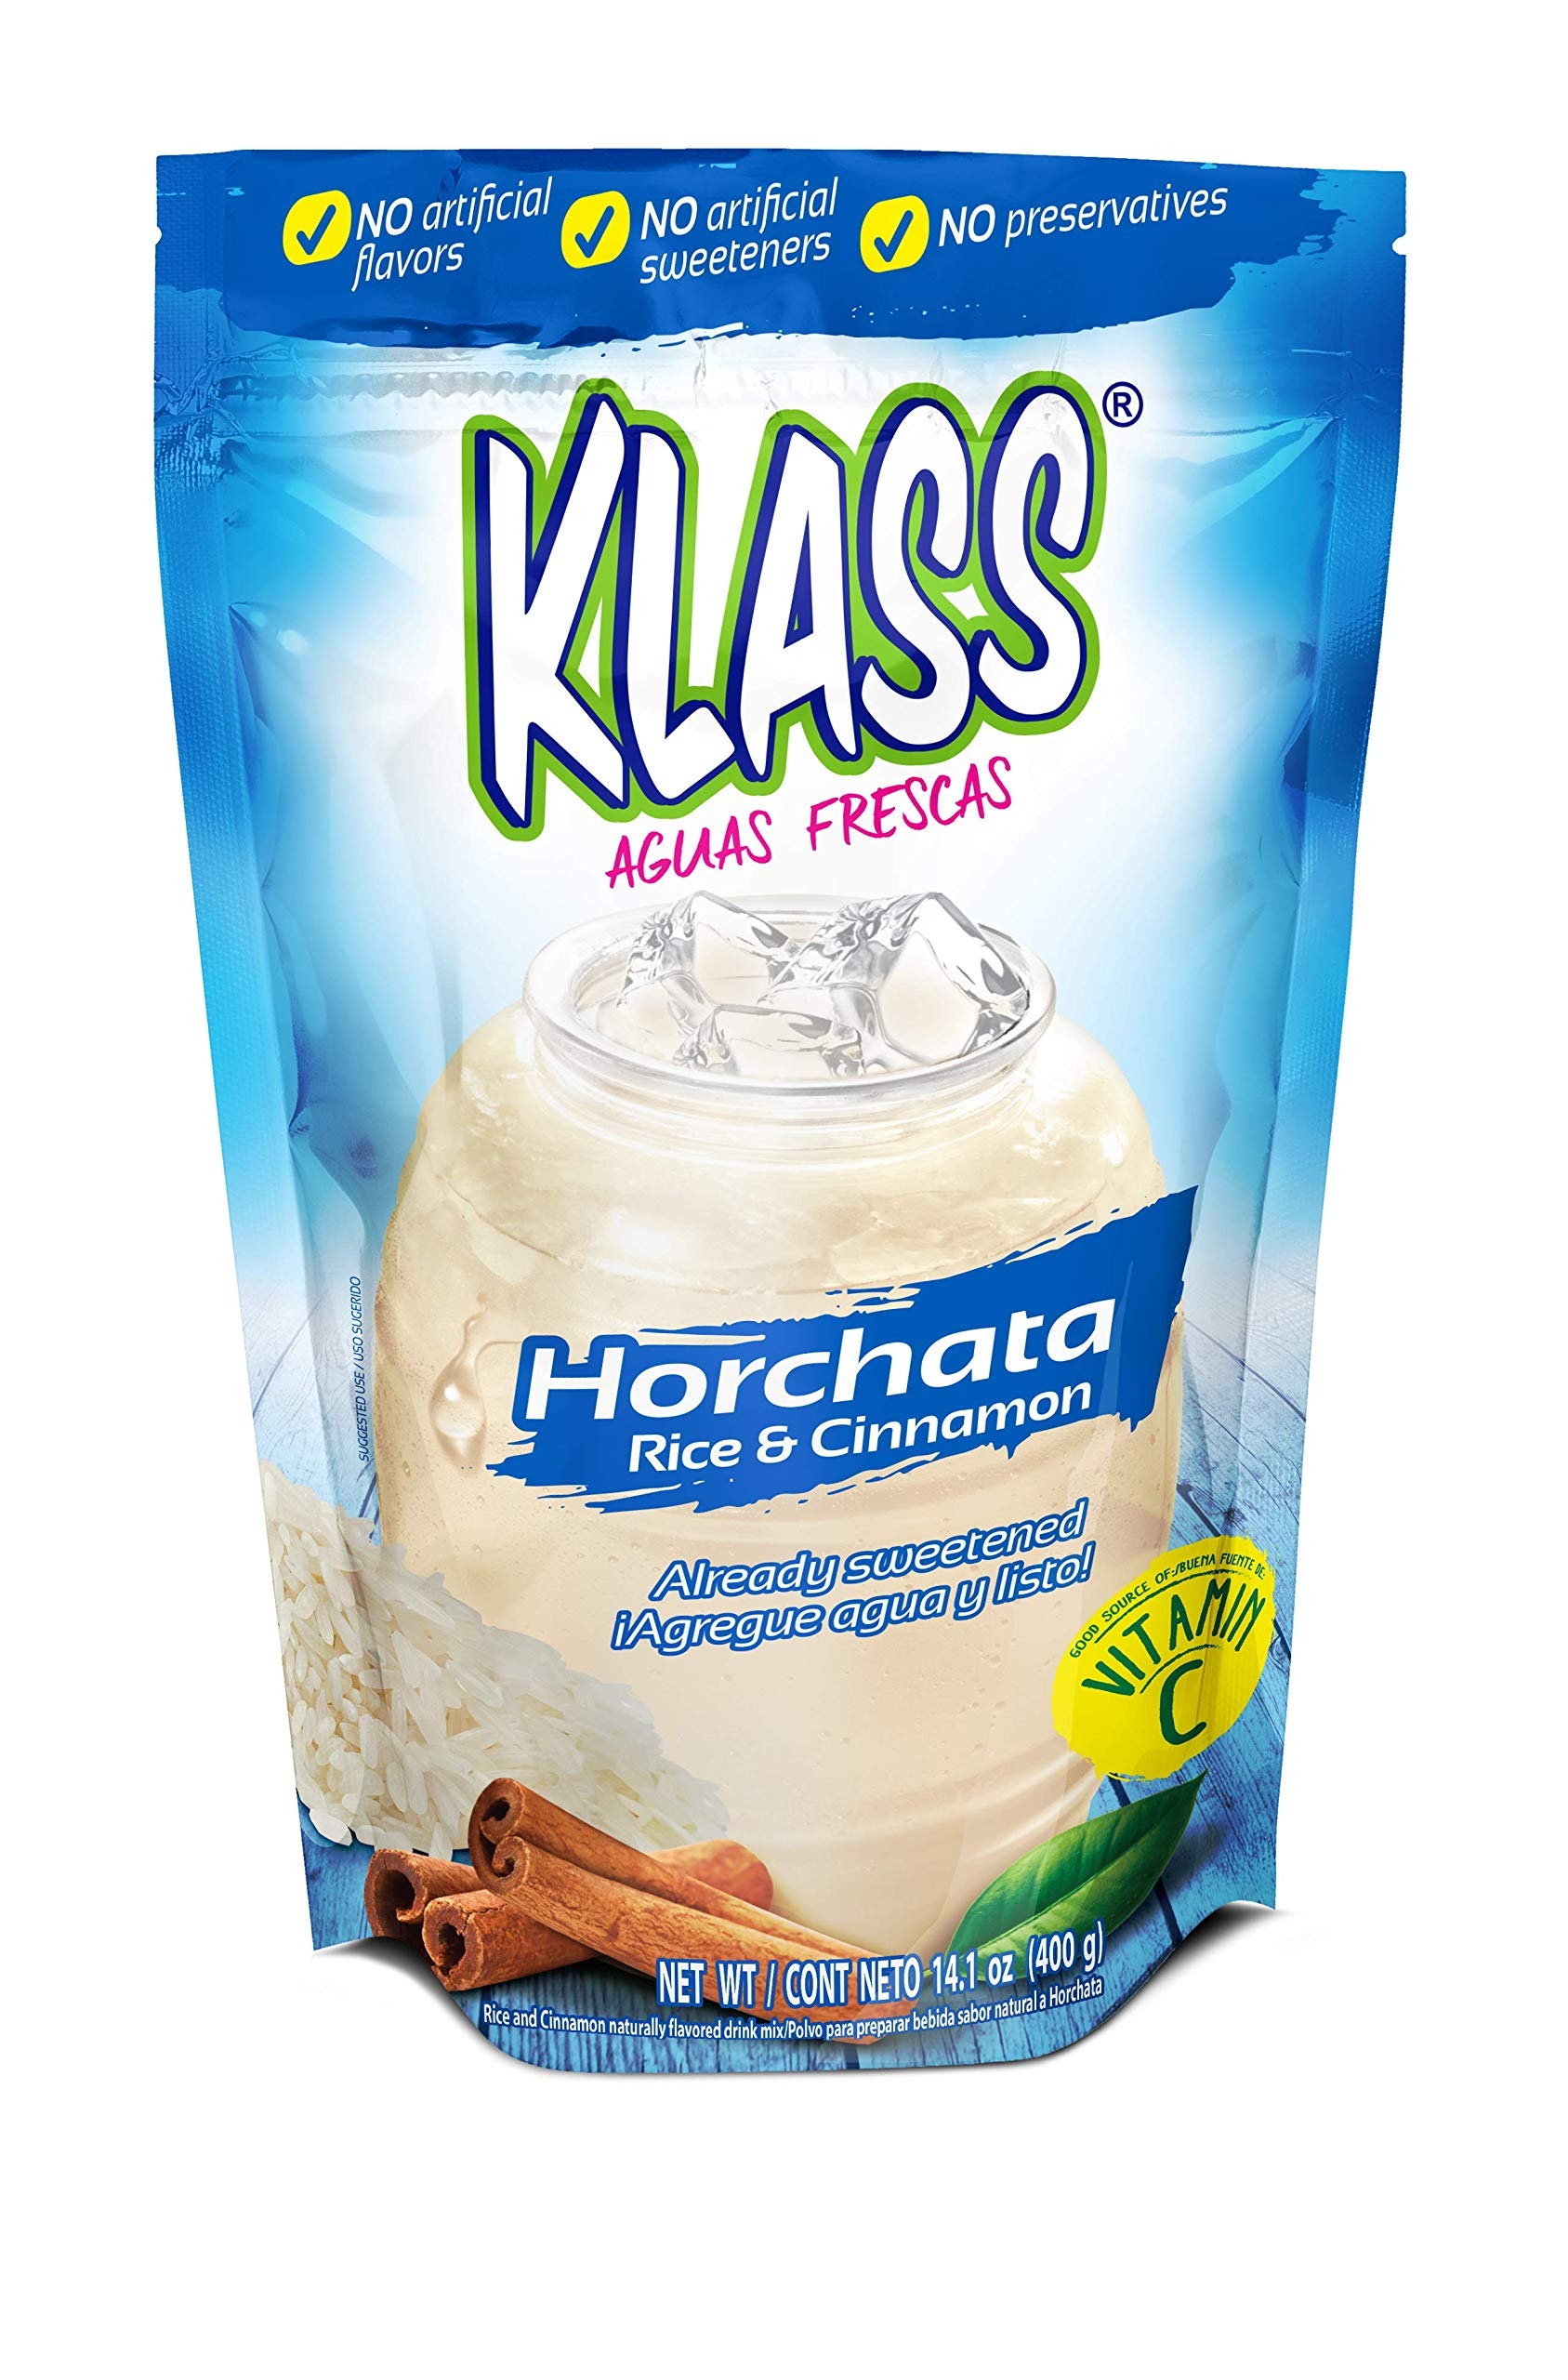
Item Name: KLASS Horchata Instant Drink Mix, 14.1 oz
Bullet Point 1: Refreshing cold drink made of rice or rice flour, water, almonds, cinnamon, and sugar
Bullet Point 2: Very helpful for stomach aches, hangovers and when you are sick
Bullet Point 3: Chufa nuts have their origin in ancient Egypt
Value: 14.1
Unit: Ounce

Price: 3.18